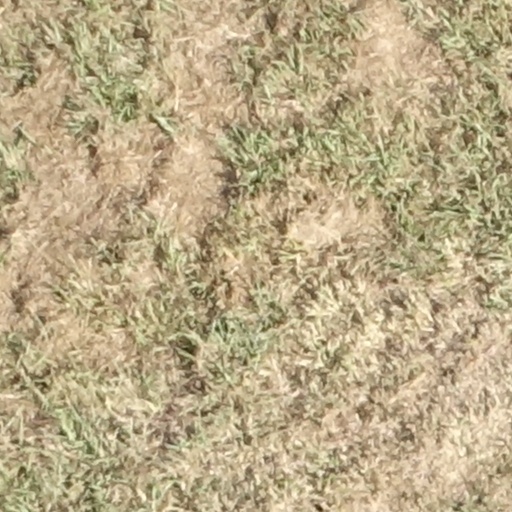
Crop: sorghum